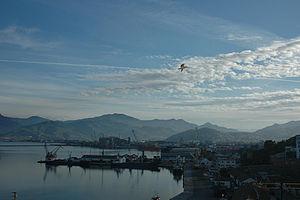
Vue sur la baie de Béjaïa et les montagnes de Kabylie en arrière plan.
La wilaya de Béjaïa est une wilaya algérienne, située au nord est du pays, dans la région de la Kabylie sur sa côte méditerranéenne. Elle est divisée administrativement en 52 communes et 19 daïras.